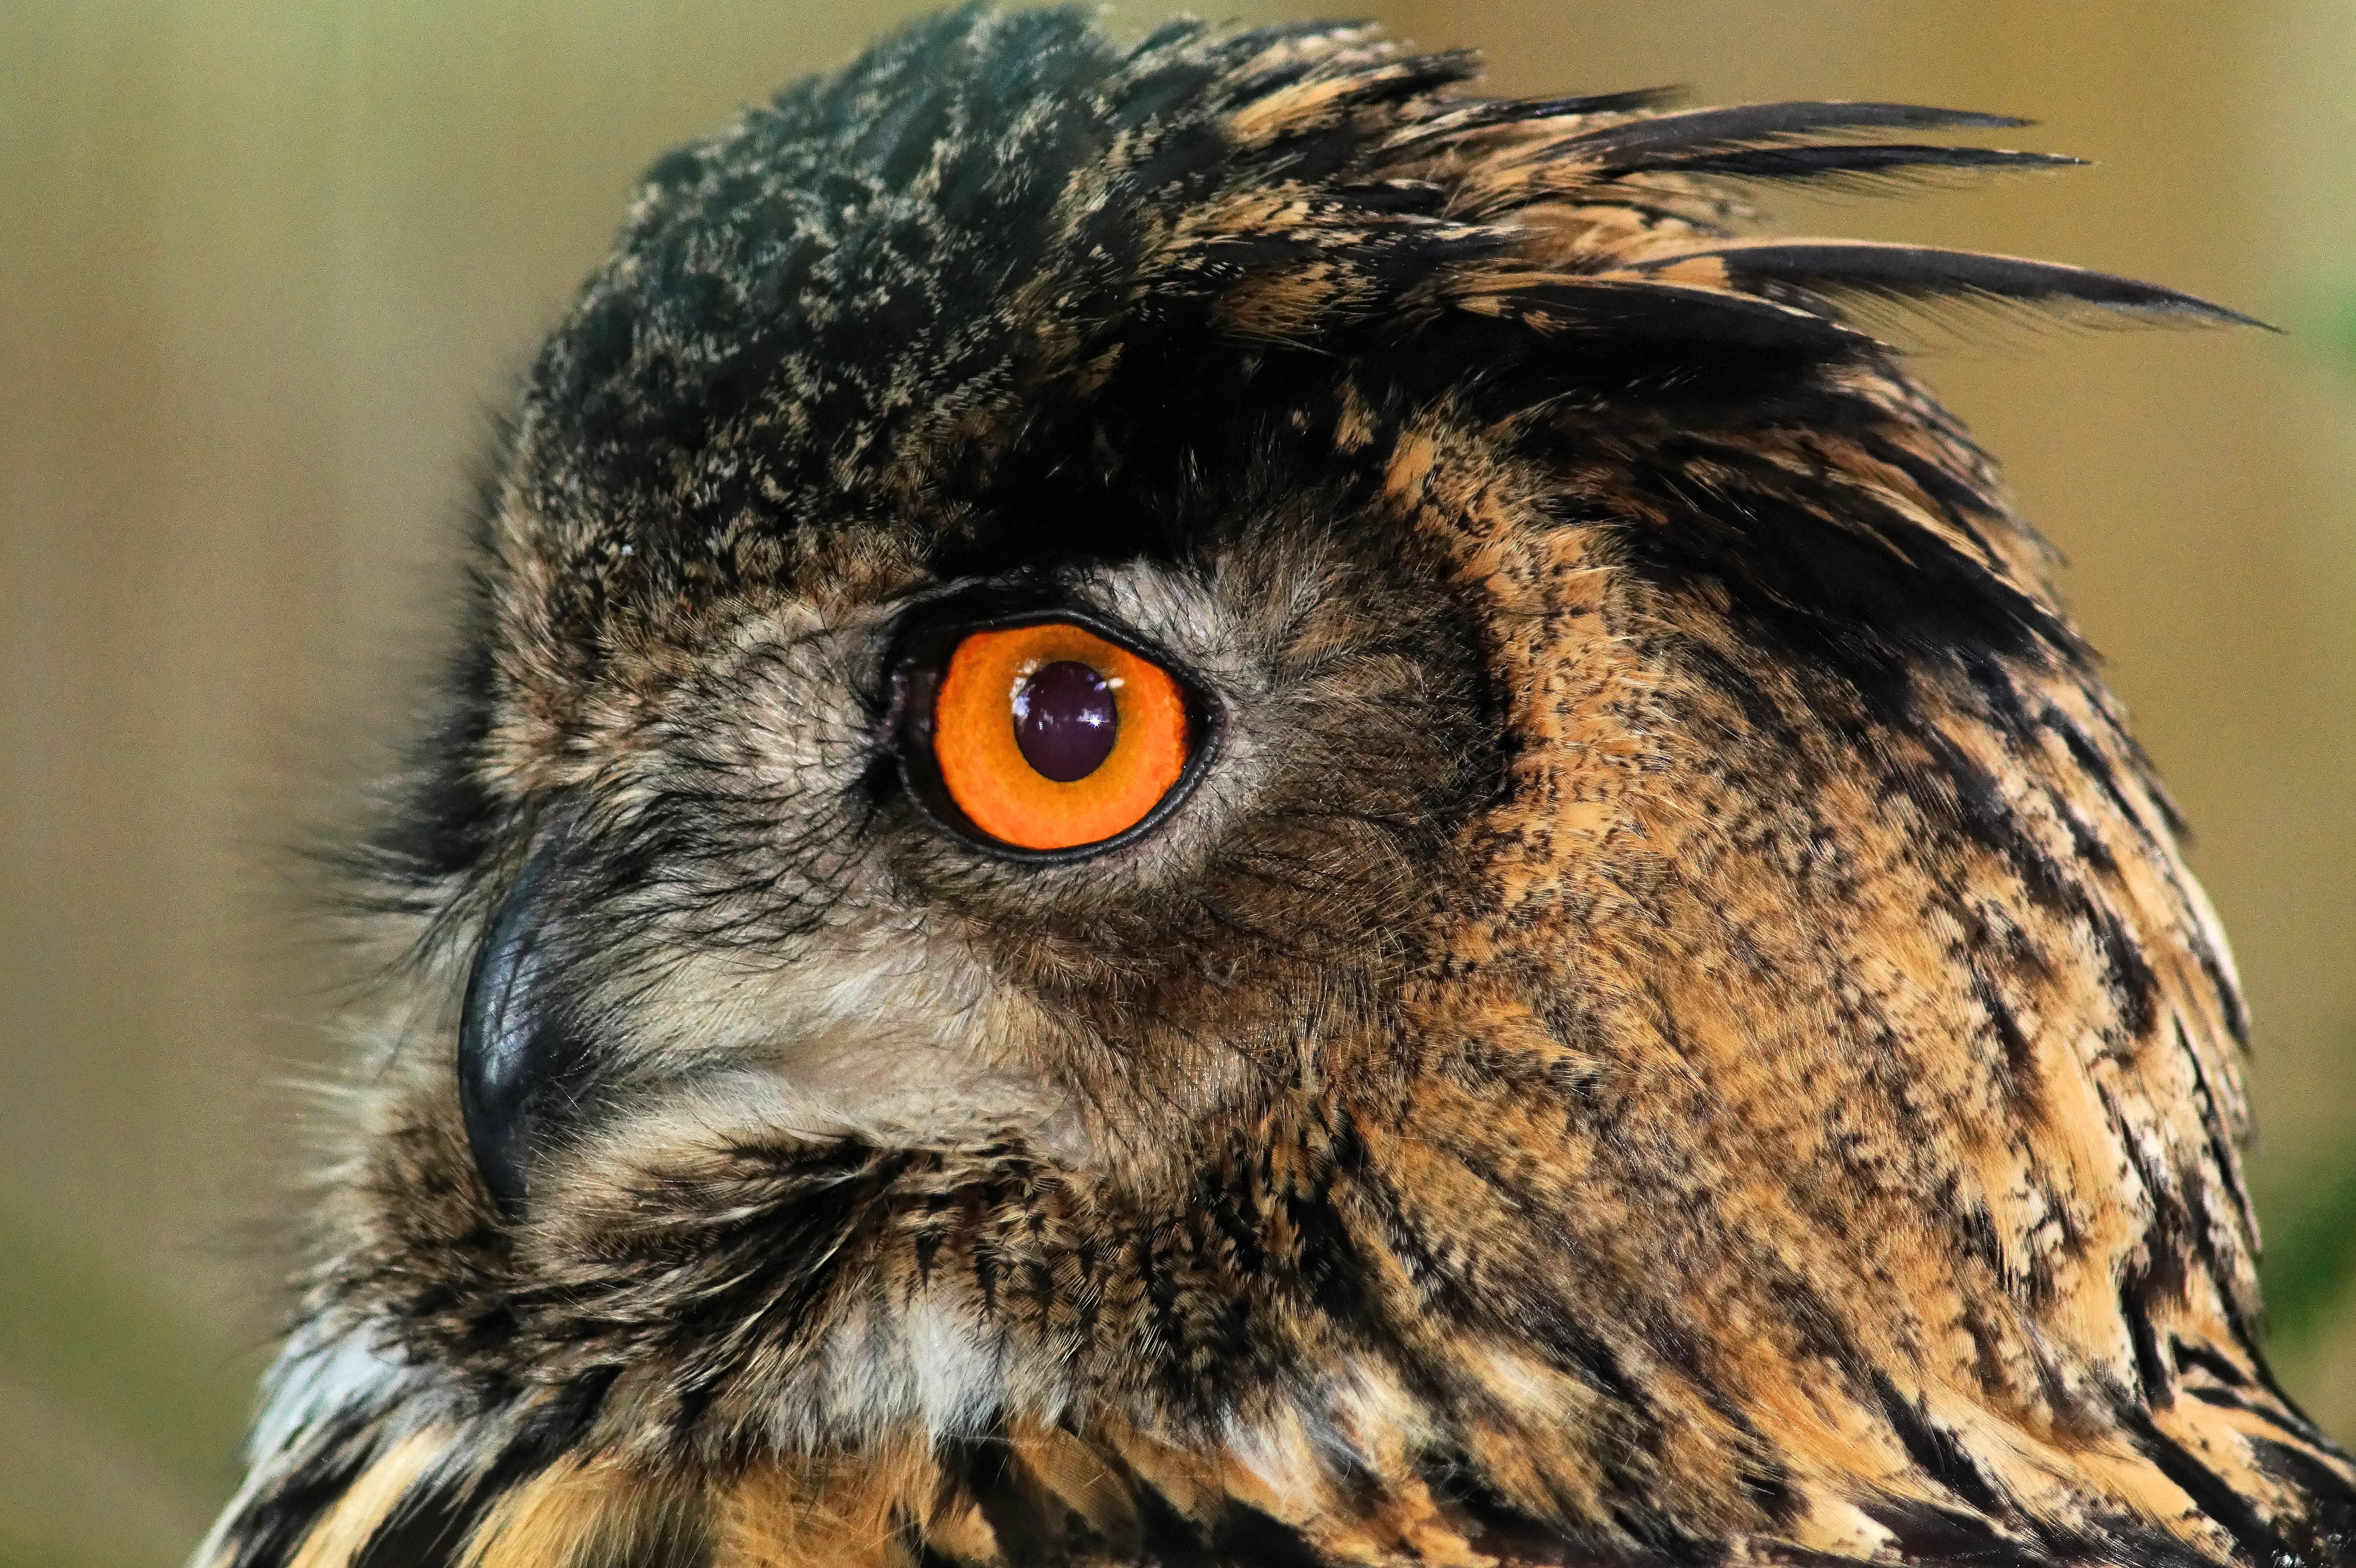
bird, wing, view, wildlife, beak, hawk, owl, feather, fauna, bird of prey, close up, vertebrate, beautiful, falcon, eagle owl, bubo bubo, night active, accipitriformes, portrait eyes